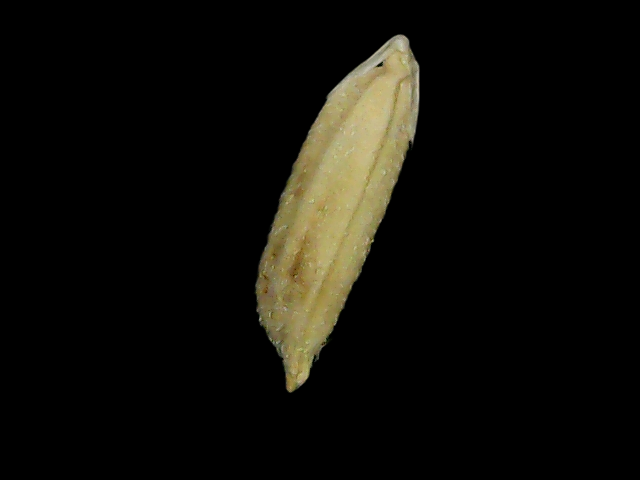
Rice variety: Bd49